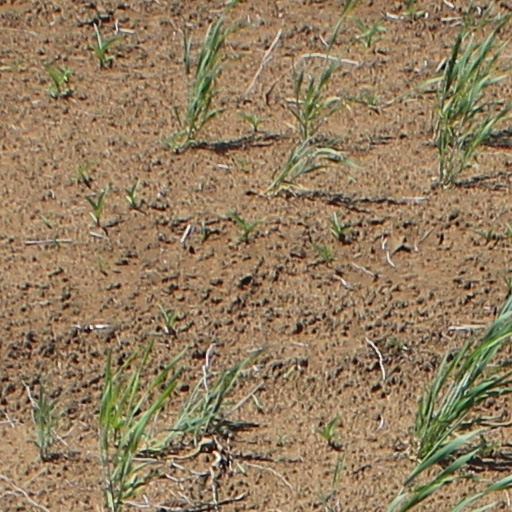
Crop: wheat